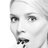
Emotion: surprise